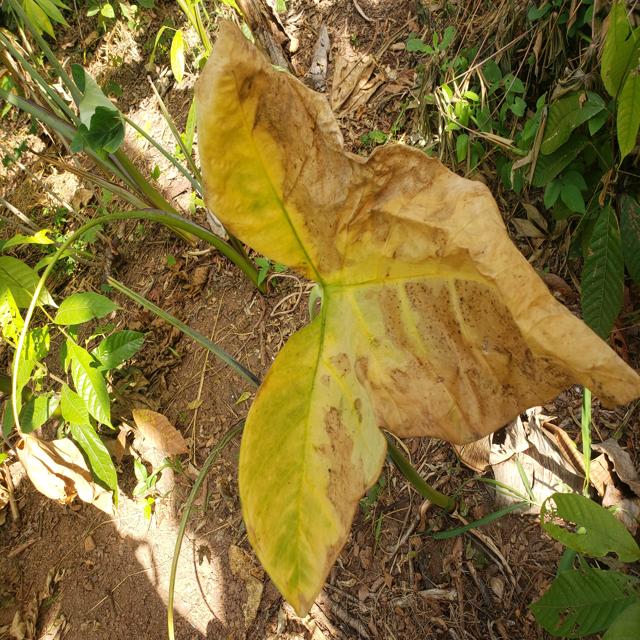
Label: Late_Blight